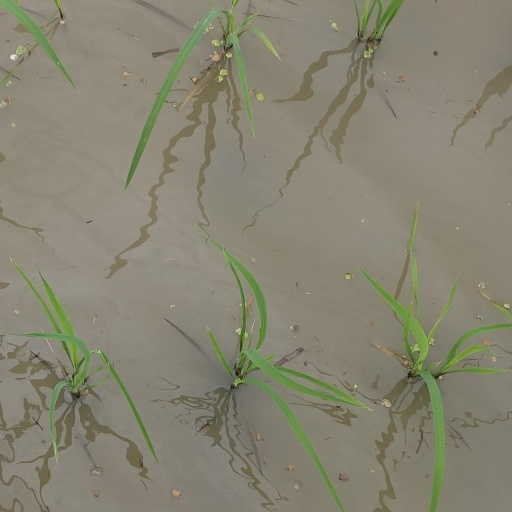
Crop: rice